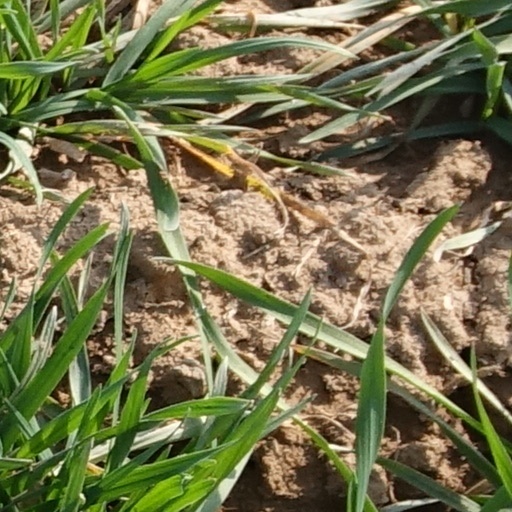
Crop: wheat